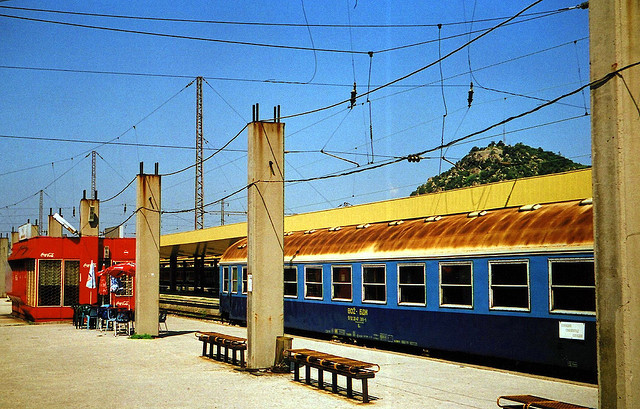
The blue bus has arrived and parked on the side.

A train is going down the tracks near a station.

A blue passenger train on the tracks at a station.

A train at an outdoor platform with lots of wires in the air.

a train that almost looks like a long house